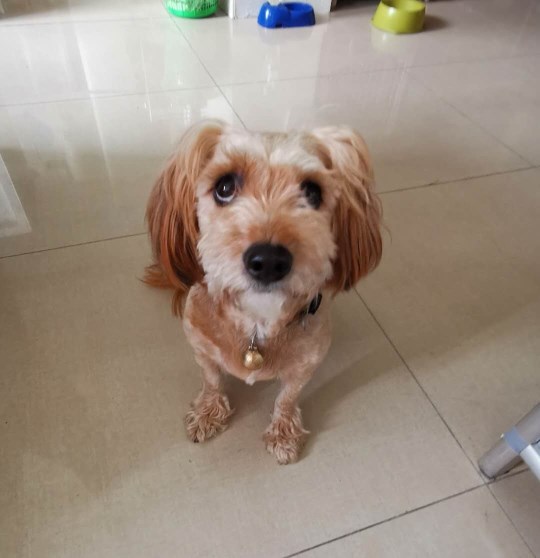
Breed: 2925-n000114-toy_poodle